Rolo Tomassi

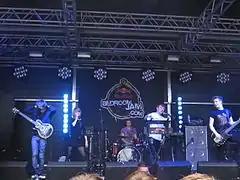
Rolo Tomassi performing at the Camden Crawl in 2010. (From left to right) Joe Nicholson, Eva Spence, Edward Dutton, James Spence and Joseph Thorpe.

Towards the end of October 2009, the band flew to Los Angeles to record their second album, in a studio which James considered "unassuming, a well hidden and fantastic place". Artwork for their second album was, like that for "Hysterics", designed by Simon Moody. Recording finished on 31 October and the album, titled "Cosmology" was released in May 2010 was released. With a hope that "Cosmology" was a clear and definite progression from "Hysterics" James Spence felt had they corrected the short-comings of their first album. Because it was not co-written by Diplo, like with his typical projects, he helped add flourishes to the album. Diplo's influence on Eve Spence's developed vocal range has been noted. Because their producer had typically worked with female solo artists such as Bonde do Rolê, M.I.A. and Santigold, he helped cross techniques from them over to Eva. Particularly with demoing songs, where the band would write a demo and give it to Eva to sing and interpret in her own room for hours.